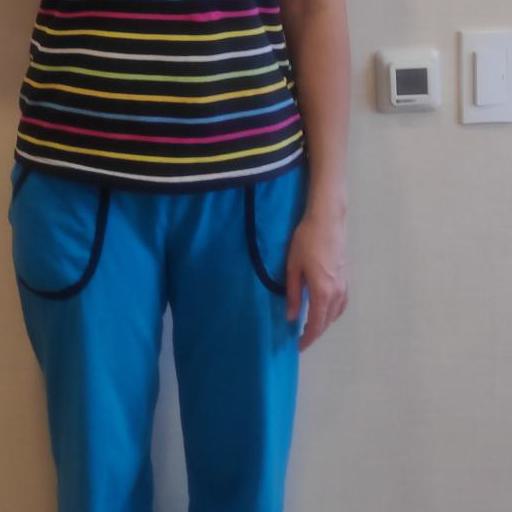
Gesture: no_gesture